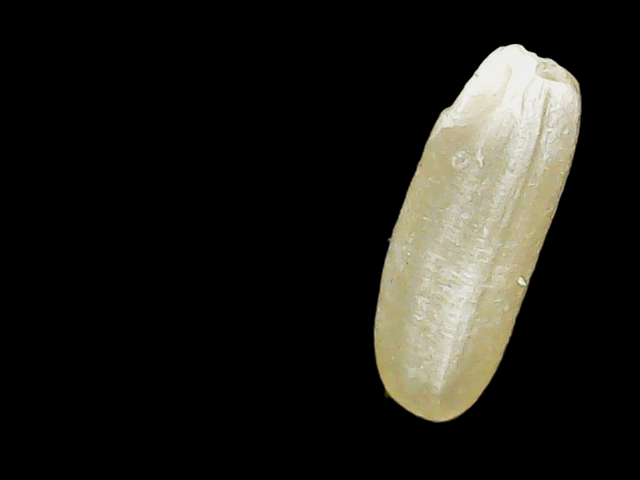
Rice variety: Binadhan16